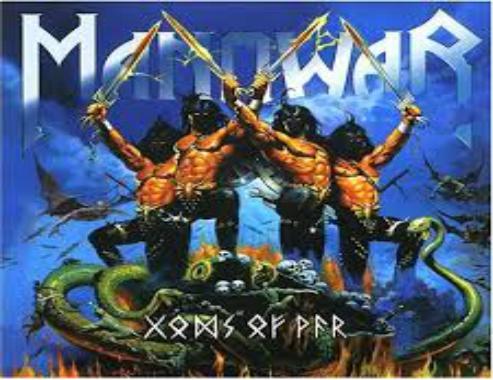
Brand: Man O' War
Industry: Clothes